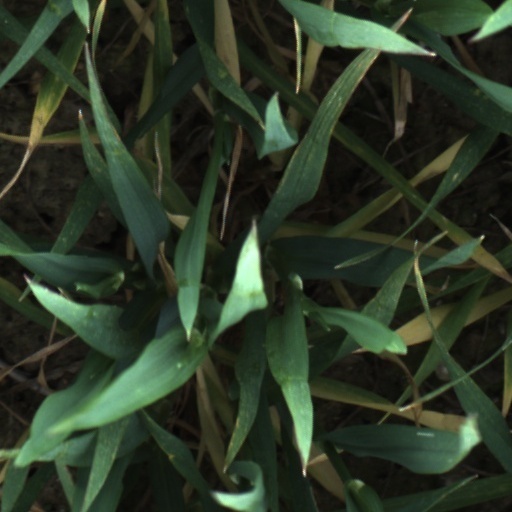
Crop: wheat